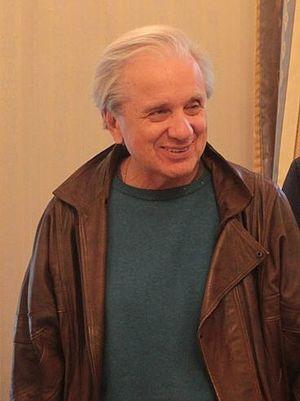
Evgueni Iourievitch Steblov, né le 8 décembre 1945 à Moscou, est un acteur soviétique et russe. Il est Artiste du peuple de Russie.